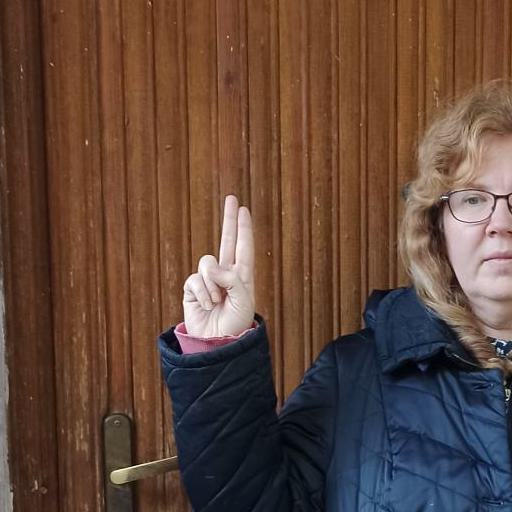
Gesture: two_up